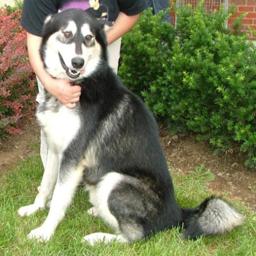
Animal: dogs